Edward Pain

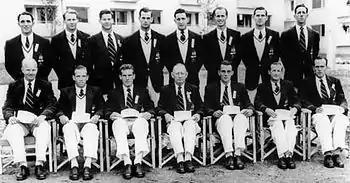
Pain (back row 4th from right) in the 1952 Olympic Rowing Squad

Pain attended Sydney Boys High School from 1938 to 1943, graduating three years ahead of Nimrod Greenwood and five years ahead of David Anderson, who both rowed alongside Pain in the Australian eight at 1952 Summer Olympics.